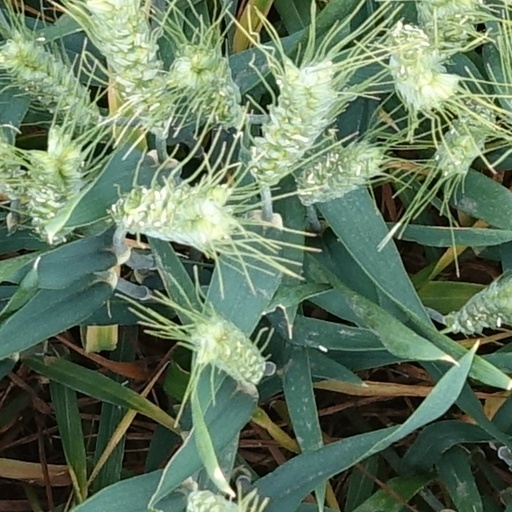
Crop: wheat